New Mexico Wing Civil Air Patrol

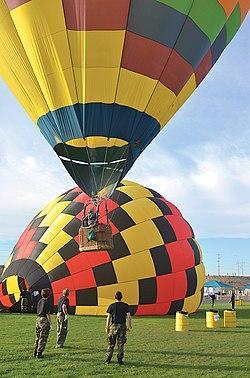
Local Civil Air Patrol cadets and leaders watch a balloon they helped launch. The New Mexico CAP’s new balloon program allows members to participate in lighter-than-air flight while furthering their aerospace education.

In 1938, plans for a General Aviation Organization was provided to aid the U.S. Military at the home front with the war in Europe building. The idea was approved, thus creating the New Jersey Civil Air Defense Service (NJCADS)